Stranded (1916 drama film)

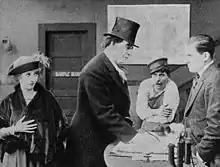
Bessie Love and DeWolf Hopper check into the hotel

H. Ulysses Watts (Hopper) is a traveling Shakespearean actor whose career is on the decline, as his audiences are more interested in cinema and vaudeville. When the troupe is robbed by Stoner (Stockdale), Watts cares for an injured young trapeze artist (Love), and pretends to be her father so that he can protect her.